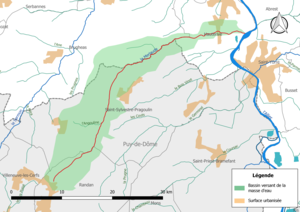
Carte de la masse d'eau «
La Merlaude, ou ruisseau le Lausson ou ruisseau du Bois Brulat, est un cours d'eau français qui coule dans les départements de l'Allier et du Puy-de-Dôme. C'est un affluent en rive gauche de l'Allier et donc un sous-affluent de la Loire.